Carrozzeria Garavini

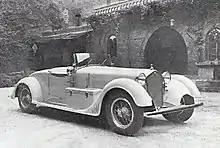
Alfa Romeo 6C 1750 Garavani

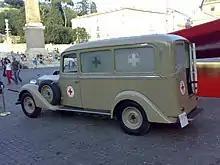
Bianchi S9 ambulance by Garavani

Carrozzeria Garavini was an Italian coachbuilding company based in Turin, Italy.